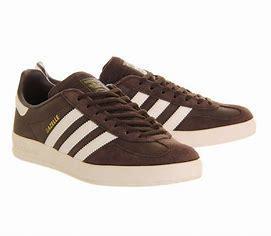
Brand: Adidas
Model: Gazelle